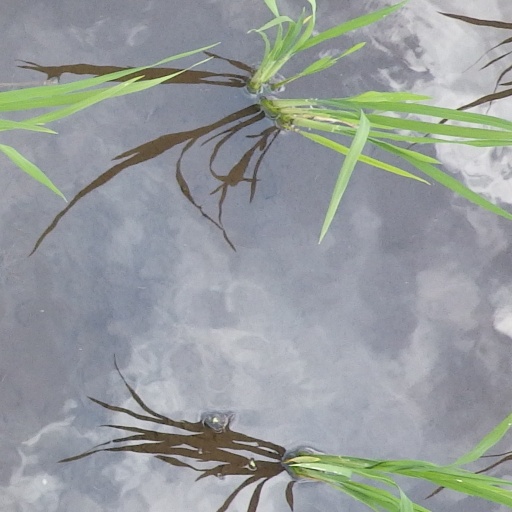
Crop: rice